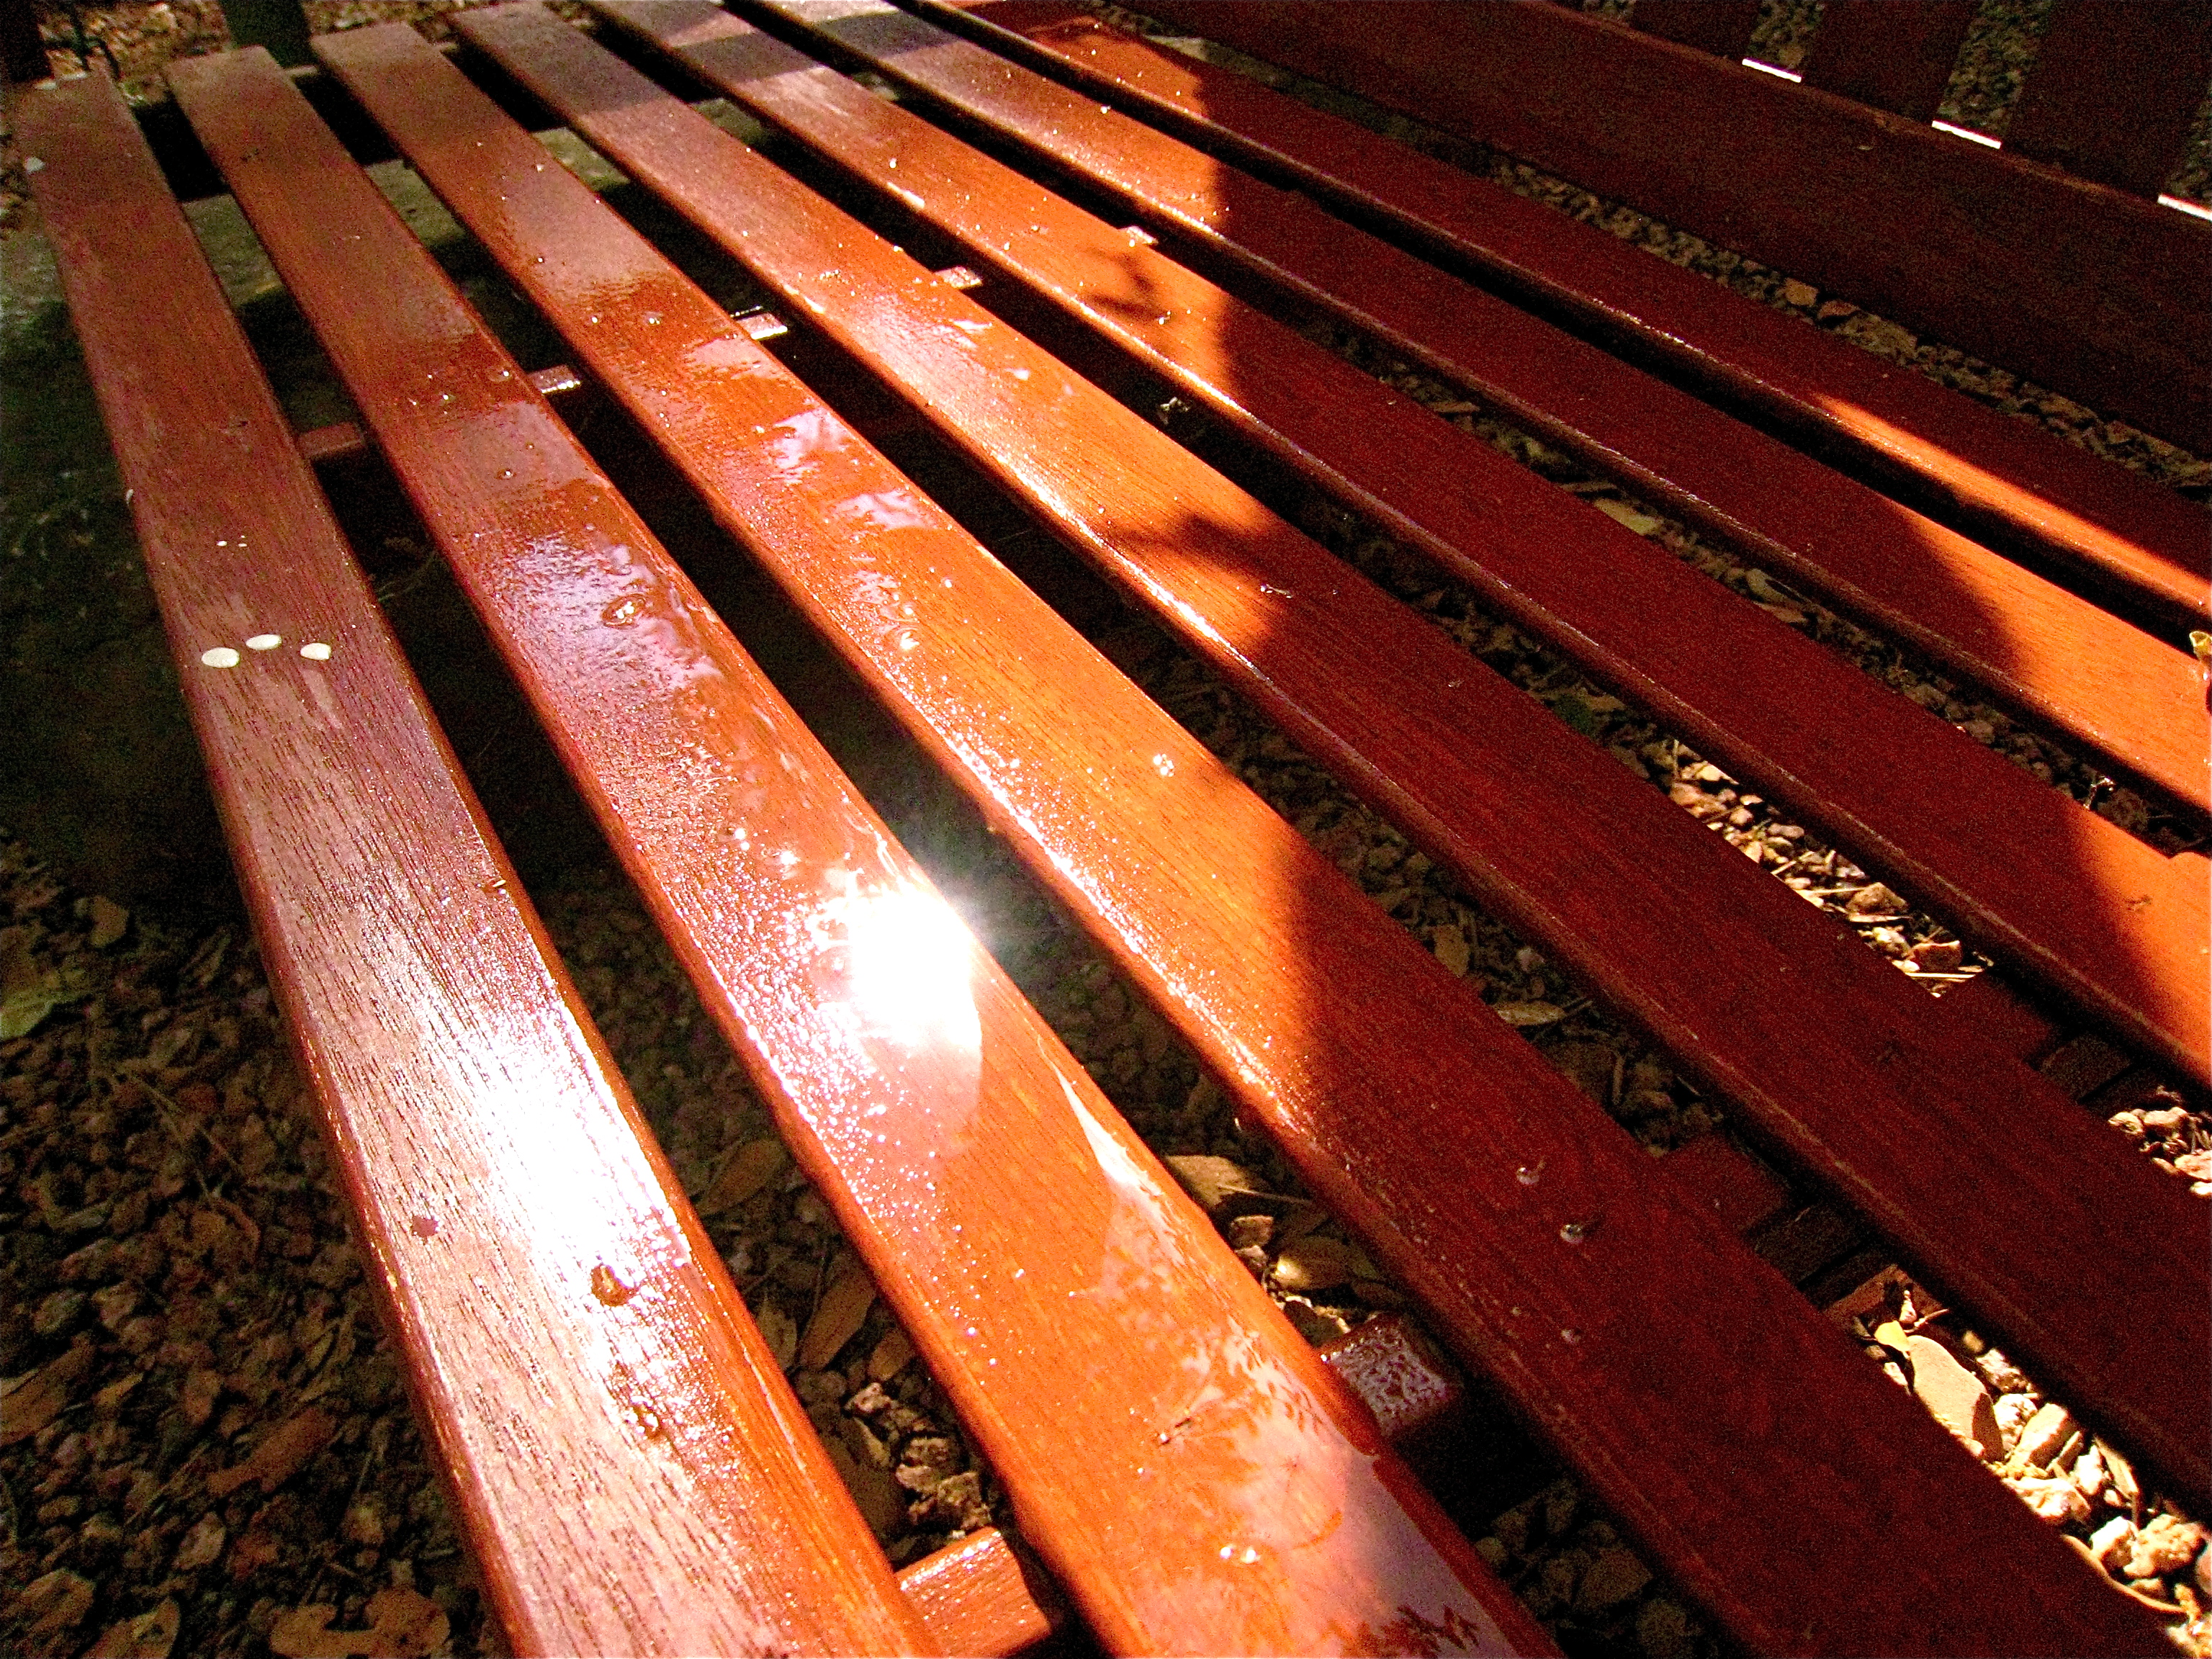
wood, floor, beam, line, red, color, musical instrument, hardwood, 366photos, flooring, string instrument, wood stain